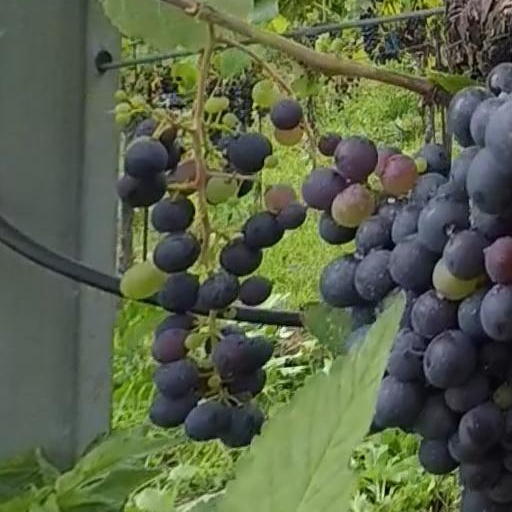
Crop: grape